Ararat, Armenia

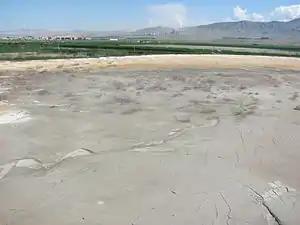
The massive toxic tailing pond of the Ararat gold processing facility with the town of Ararat in the background

Besides the various enterprises based on the manufacturing of building materials, the town is also home to the Geopromining Gold recovery plant of Ararat, which extracts gold from the raw ore sent from the gold mine in Sotk which is east of Lake Sevan. About 0.46 grams of gold is extracted from each ton of sand unearthed at the mines. The extraction process involves first pulverizing the raw material, and then filtering out the gold using a cyanide nitrate chemical process.